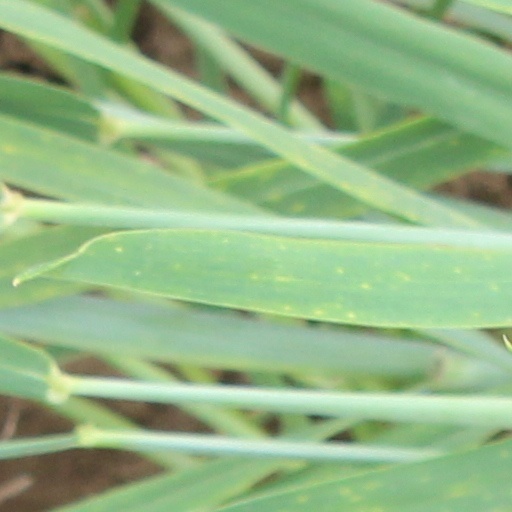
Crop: wheat